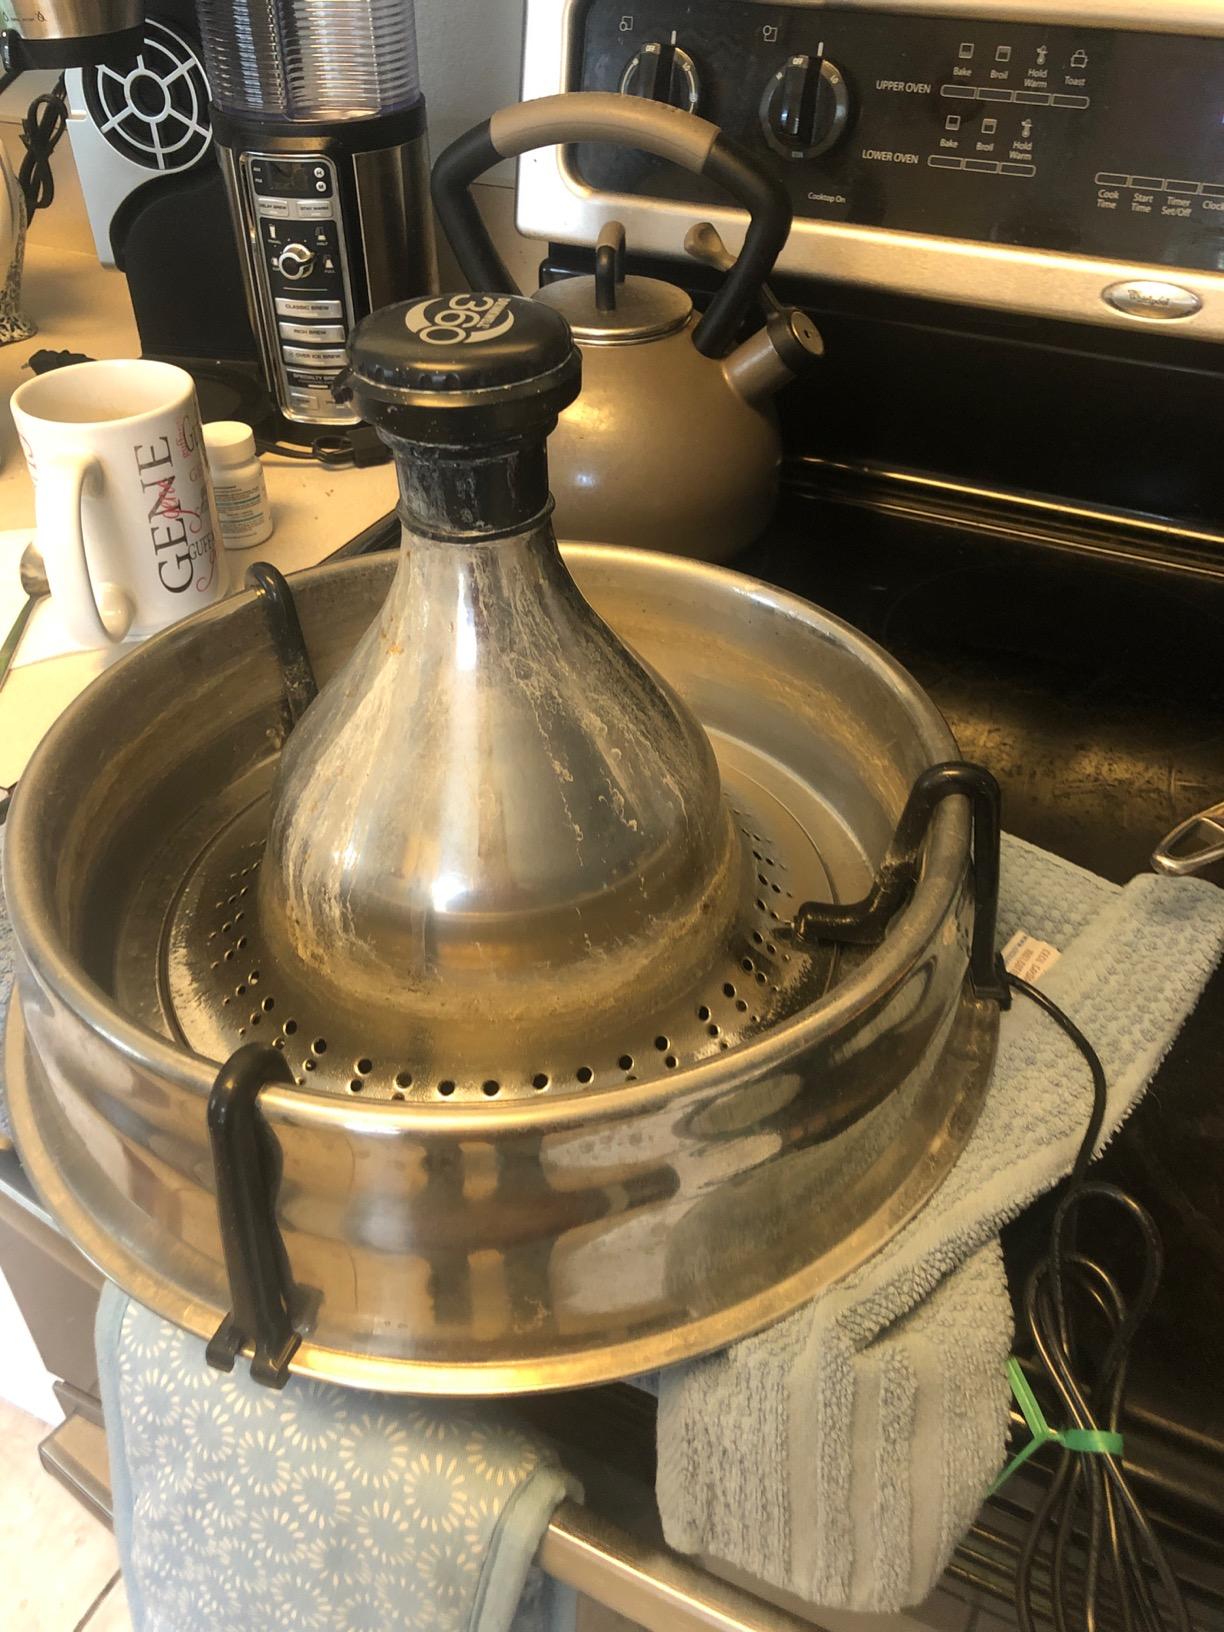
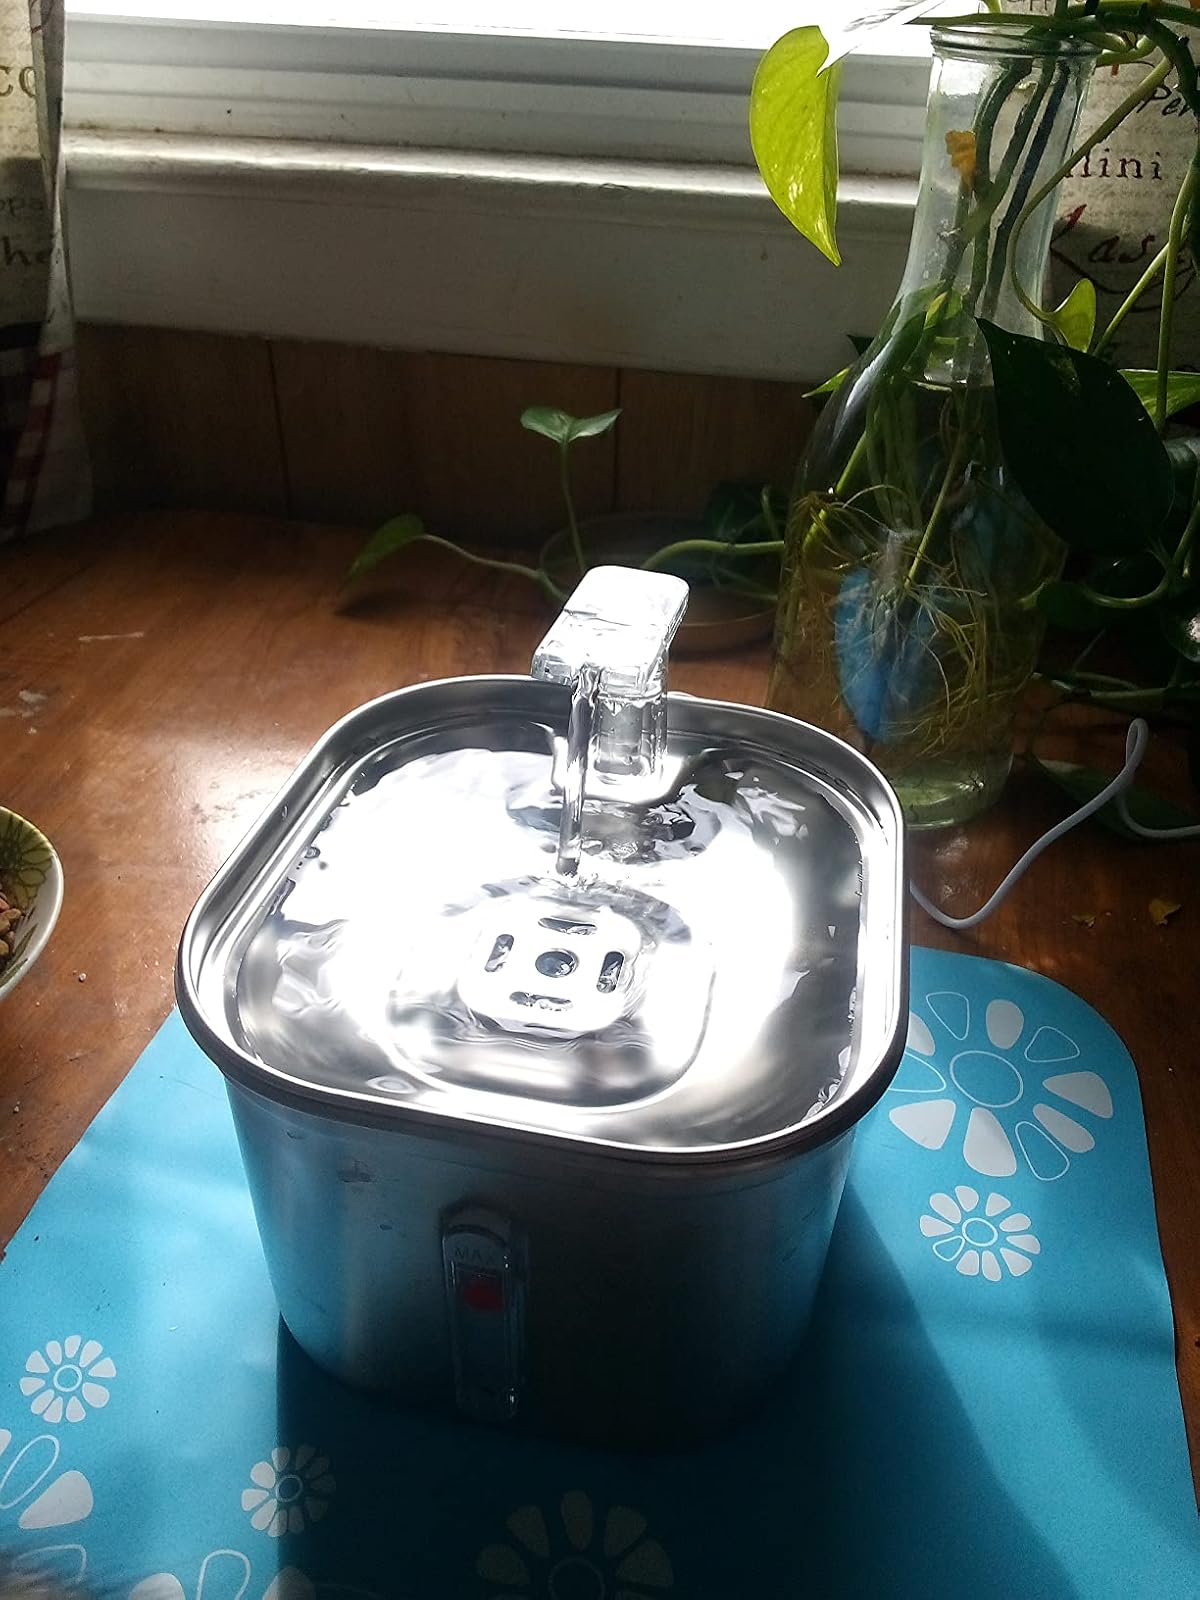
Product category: items_bowl
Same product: no